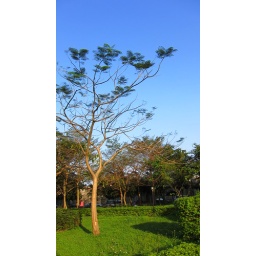
Lovely tree under blue sky